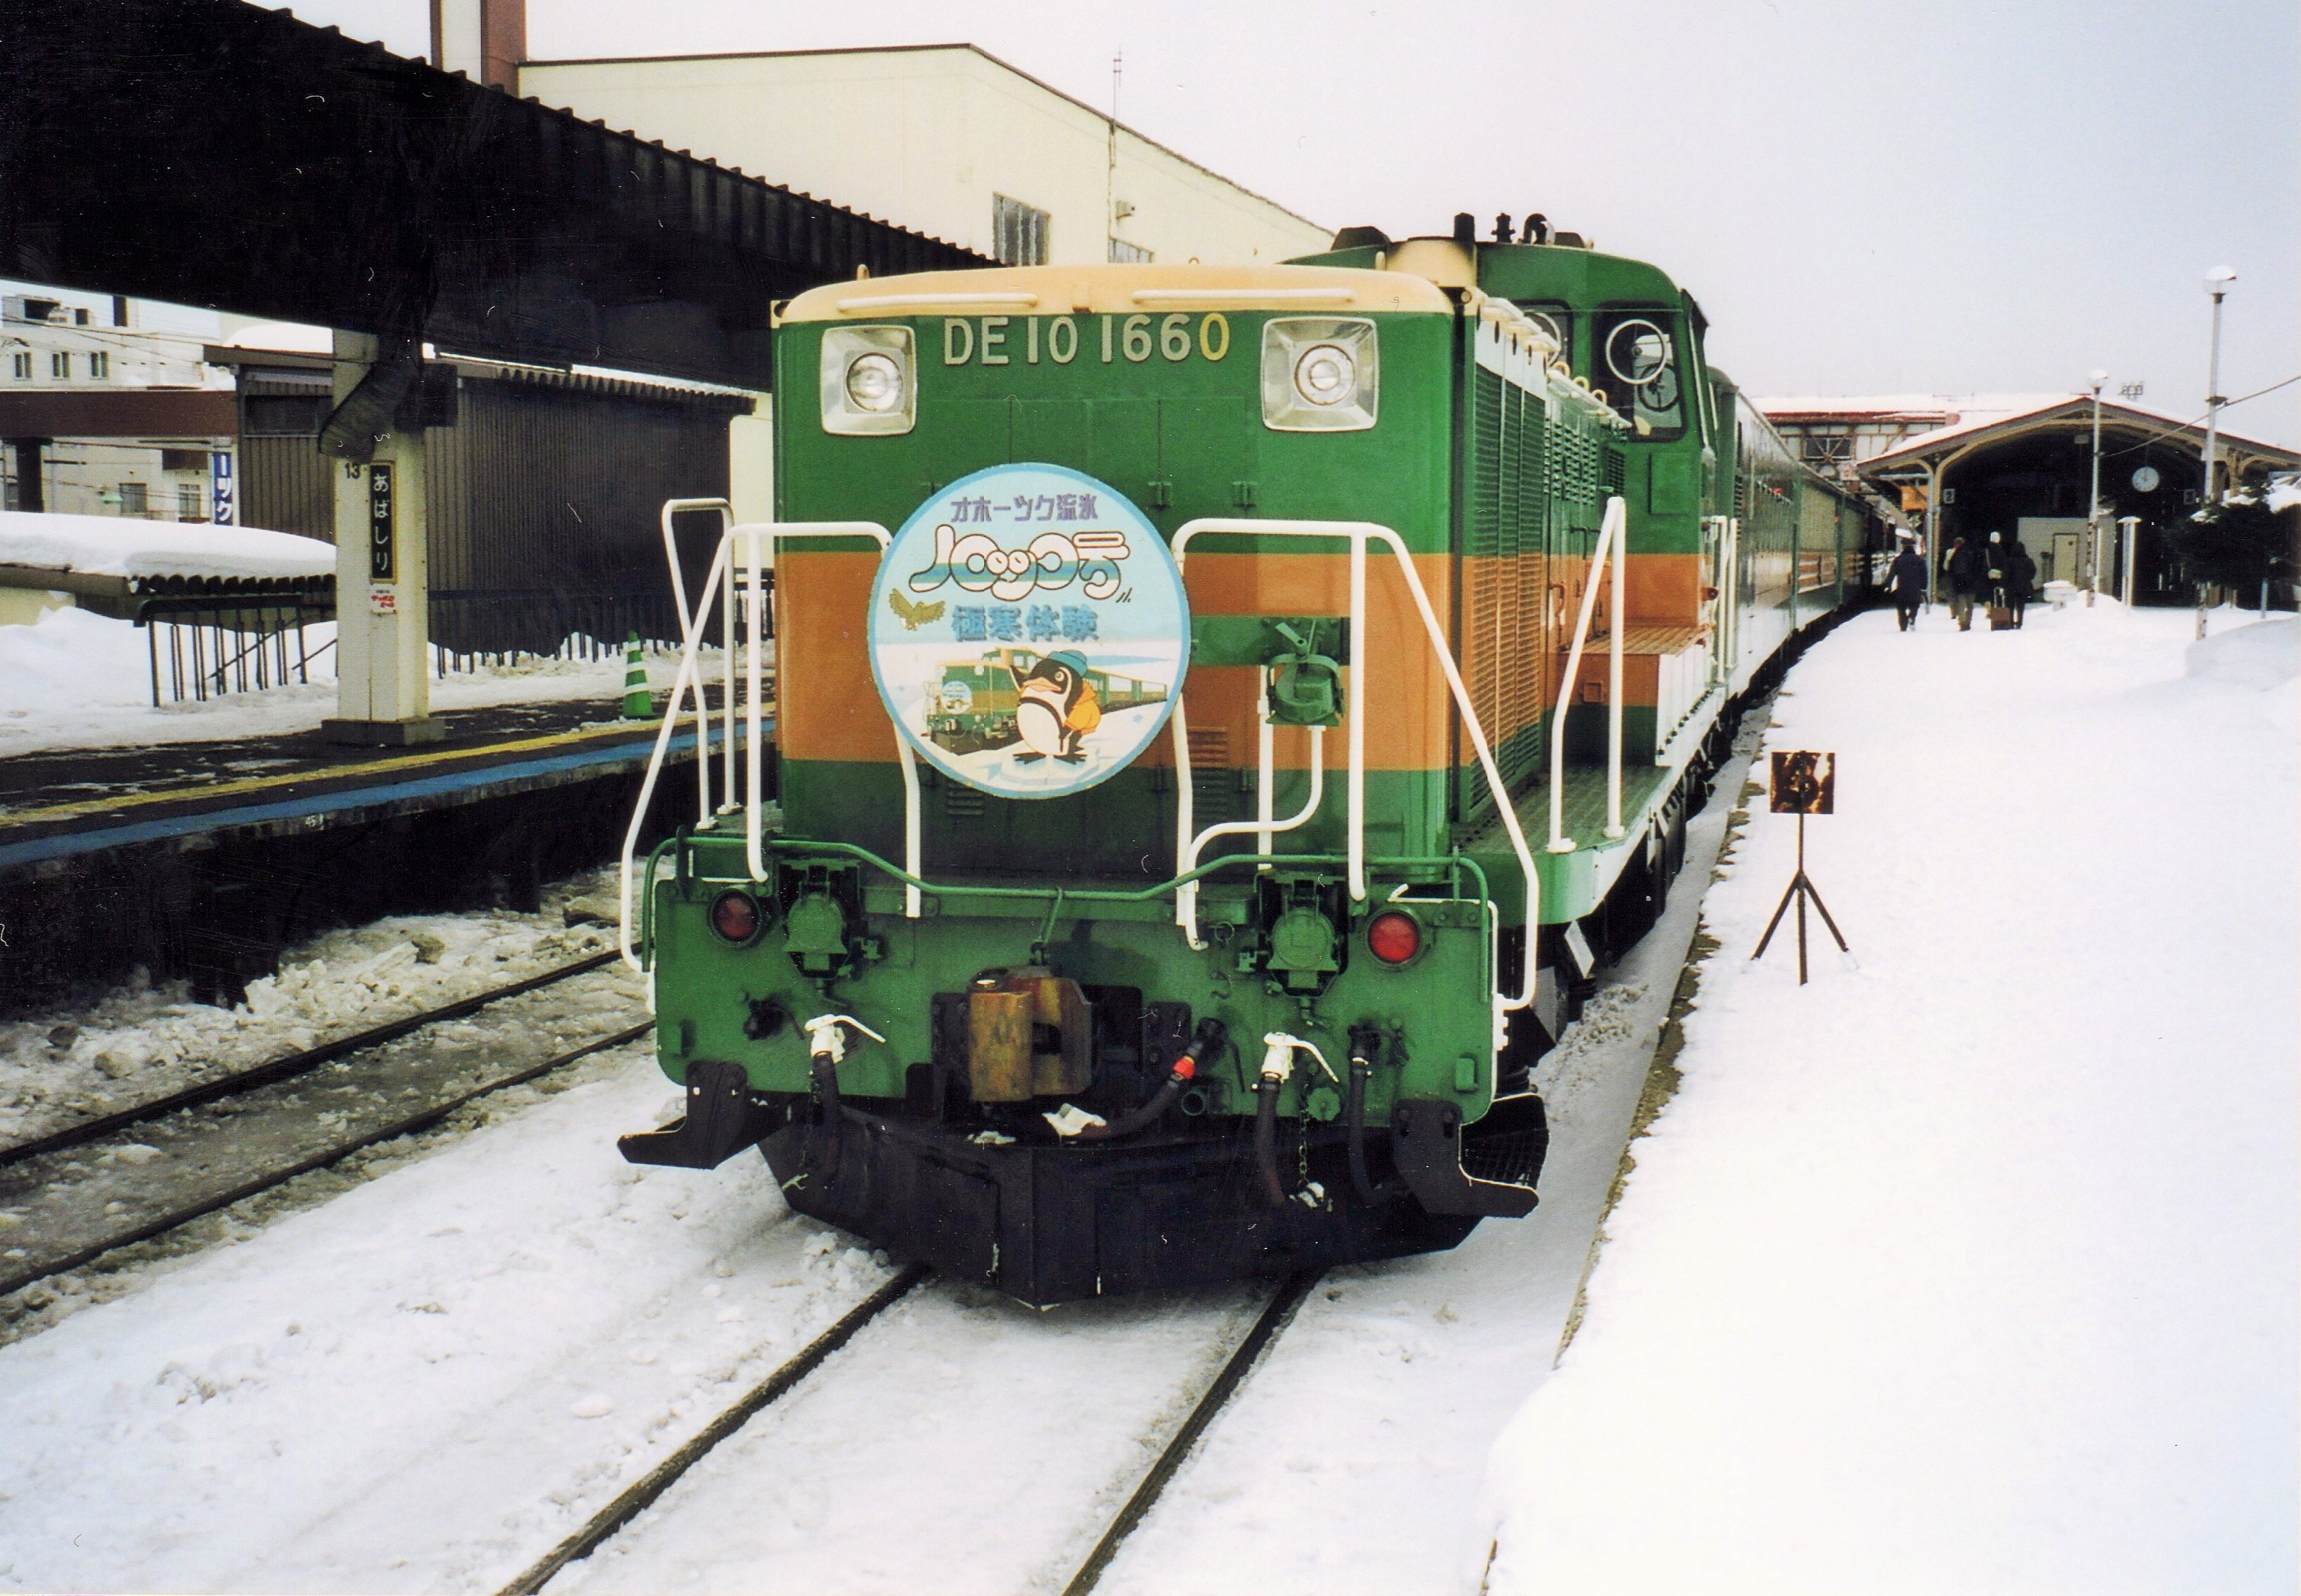
snow, train, transport, vehicle, locomotive, stop, rail transport, snow scene, land vehicle, de10, ice floe norokko no, shiretoko shari station, head mark, rolling stock, railroad car